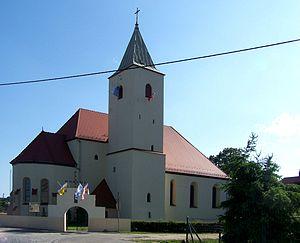
Przewóz est un village polonais de la gmina de Przewóz dans la powiat de Żary de la voïvodie de Lubusz dans l'ouest de la Pologne.